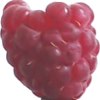
Label: raspberry